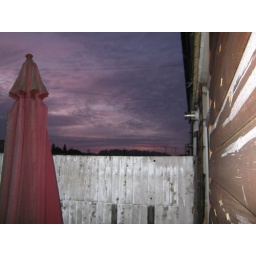
Mmmm red sky in morning shepherds warning